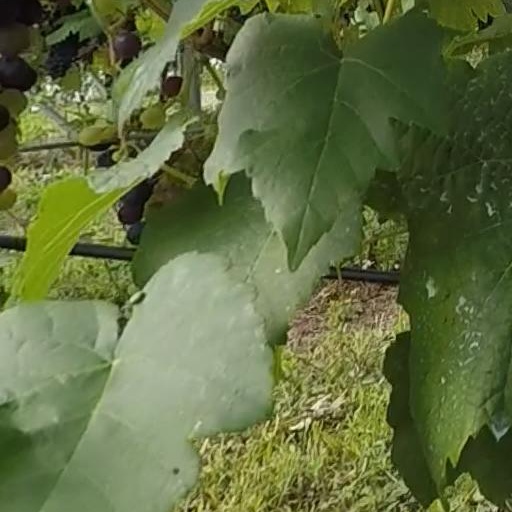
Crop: grape